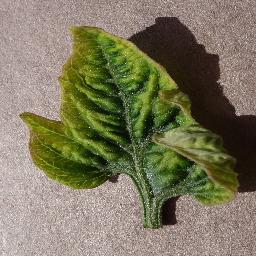
Label: Tomato___Tomato_Yellow_Leaf_Curl_Virus